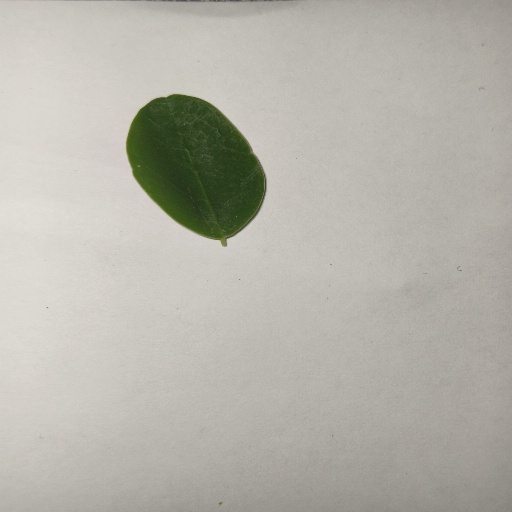
Species: Sojina
Leaf condition: Healthy Leaf